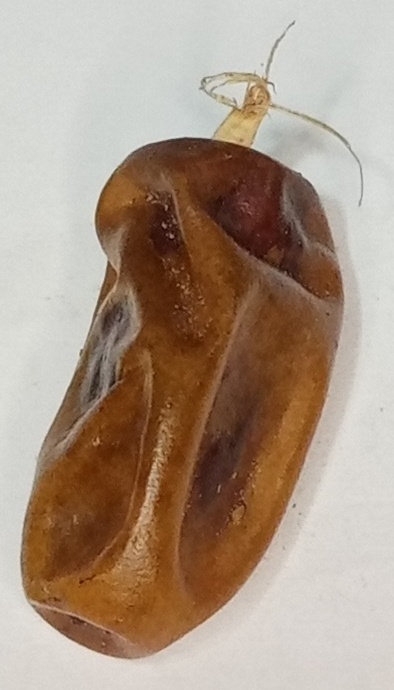
Variety: gajar
Size: small
Grade: grade-3